Irrigation in Mexico

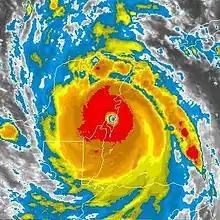
Dean at landfall in Mexico as a Category 5 hurricane

Irrigation development in Mexico was a governmental concern during the Porfiriato and was affected by the Mexican Revolution and the agrarian reform. At the beginning of the Revolution (1910), there were about 1.2 million ha of irrigated land. Much if this land had been developed by land companies, mainly American, to grow plantation crops such as sugar cane and cotton. After the creation of the National Irrigation Commission in 1926, the irrigated area quickly expanded, and the agricultural census reported a total of 4.3 million ha of irrigated land by 1960. By the late 1980s, Mexico had about 6 million ha under irrigation.